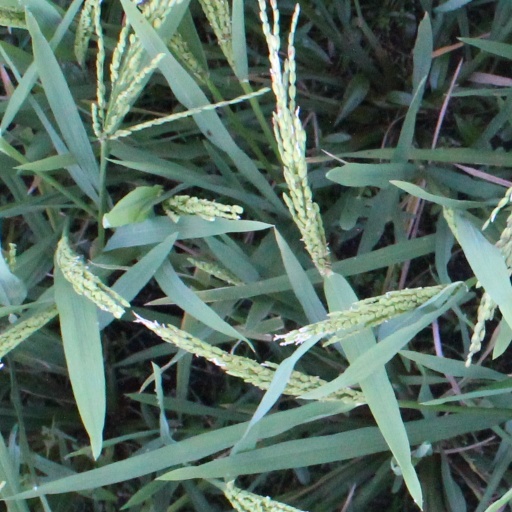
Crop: rice